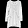
Label: Dress